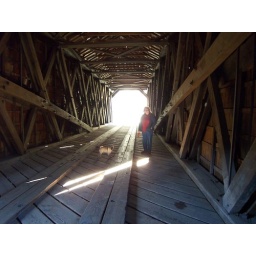
At Bridgeport, crossing the Yuba River. It's the longest single span covered bridge in existence.